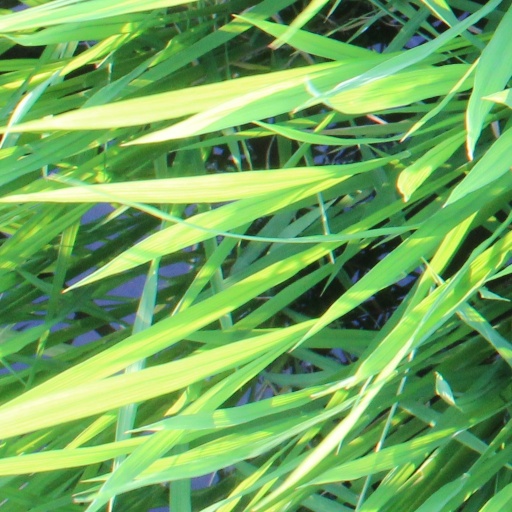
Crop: rice